2017 MotoGP World Championship

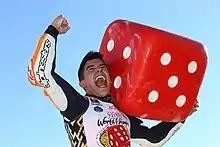
Marc Márquez was the 2017 MotoGP Champion.

The 2017 FIM MotoGP World Championship was the premier class of the 69th F.I.M. Road Racing World Championship season.